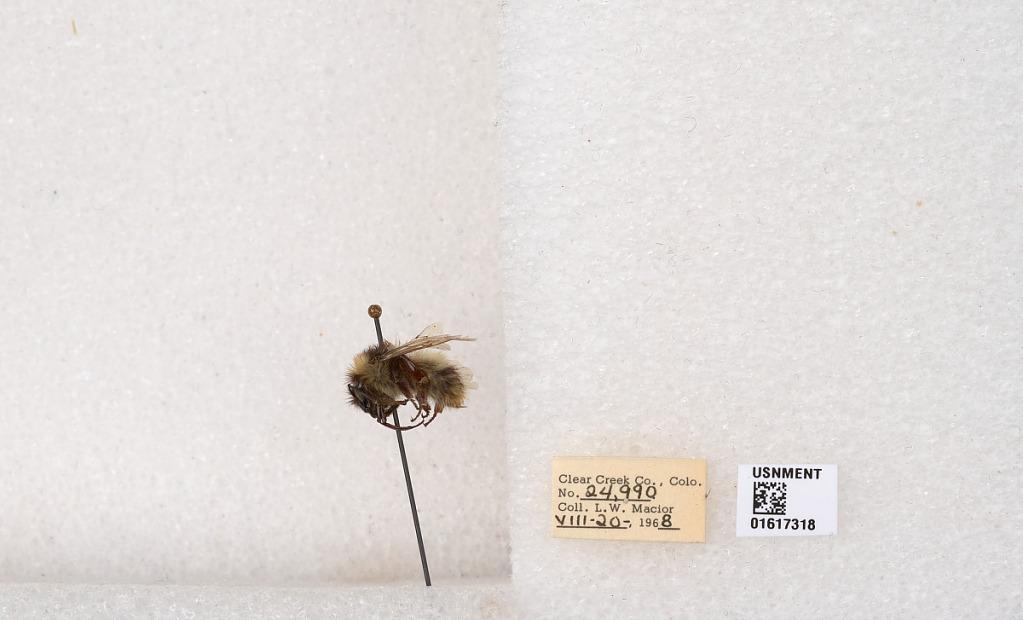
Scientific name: Bombus kirbyellus
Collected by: L. Macior
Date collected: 1968-8-20
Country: United States
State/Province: Colorado
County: Clear Creek
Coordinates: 39.6891, -105.644